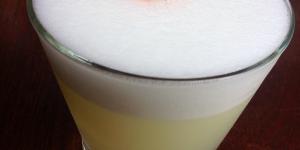
pisco sour en 4 pasos